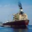
Label: ship